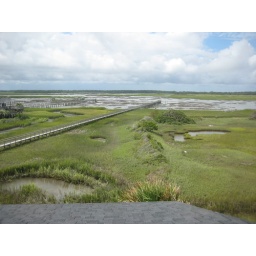
the water level in the salt marsh matched the tide levels on the beach